Hiram Bingham III

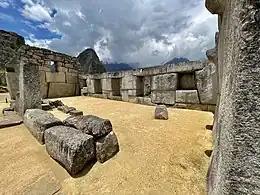

In 1911, Bingham found the name Agustín Lizárraga and the date 1902 written in charcoal on one of the walls of the Temple of the Three Windows. Initially disappointed, he documented in his journal: "Agustín Lizárraga is discoverer of Machu Picchu and lives at San Miguel Bridge just before passing".